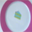
Label: plate